Amistad Research Center

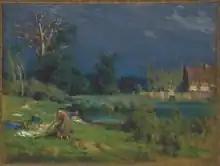
"The Laundress", by Henry Ossawa Tanner

The ARC owns a significant collection of African American art consisting of approximately 400 works. Many of the artworks were a part of the collection formed by the William E. Harmon Foundation and include examples from the growing African American visual arts movement of the mid-twentieth century. The works fall within the traditional fine art categories of portraiture, landscape, and genre. Many of these are available in digital form.